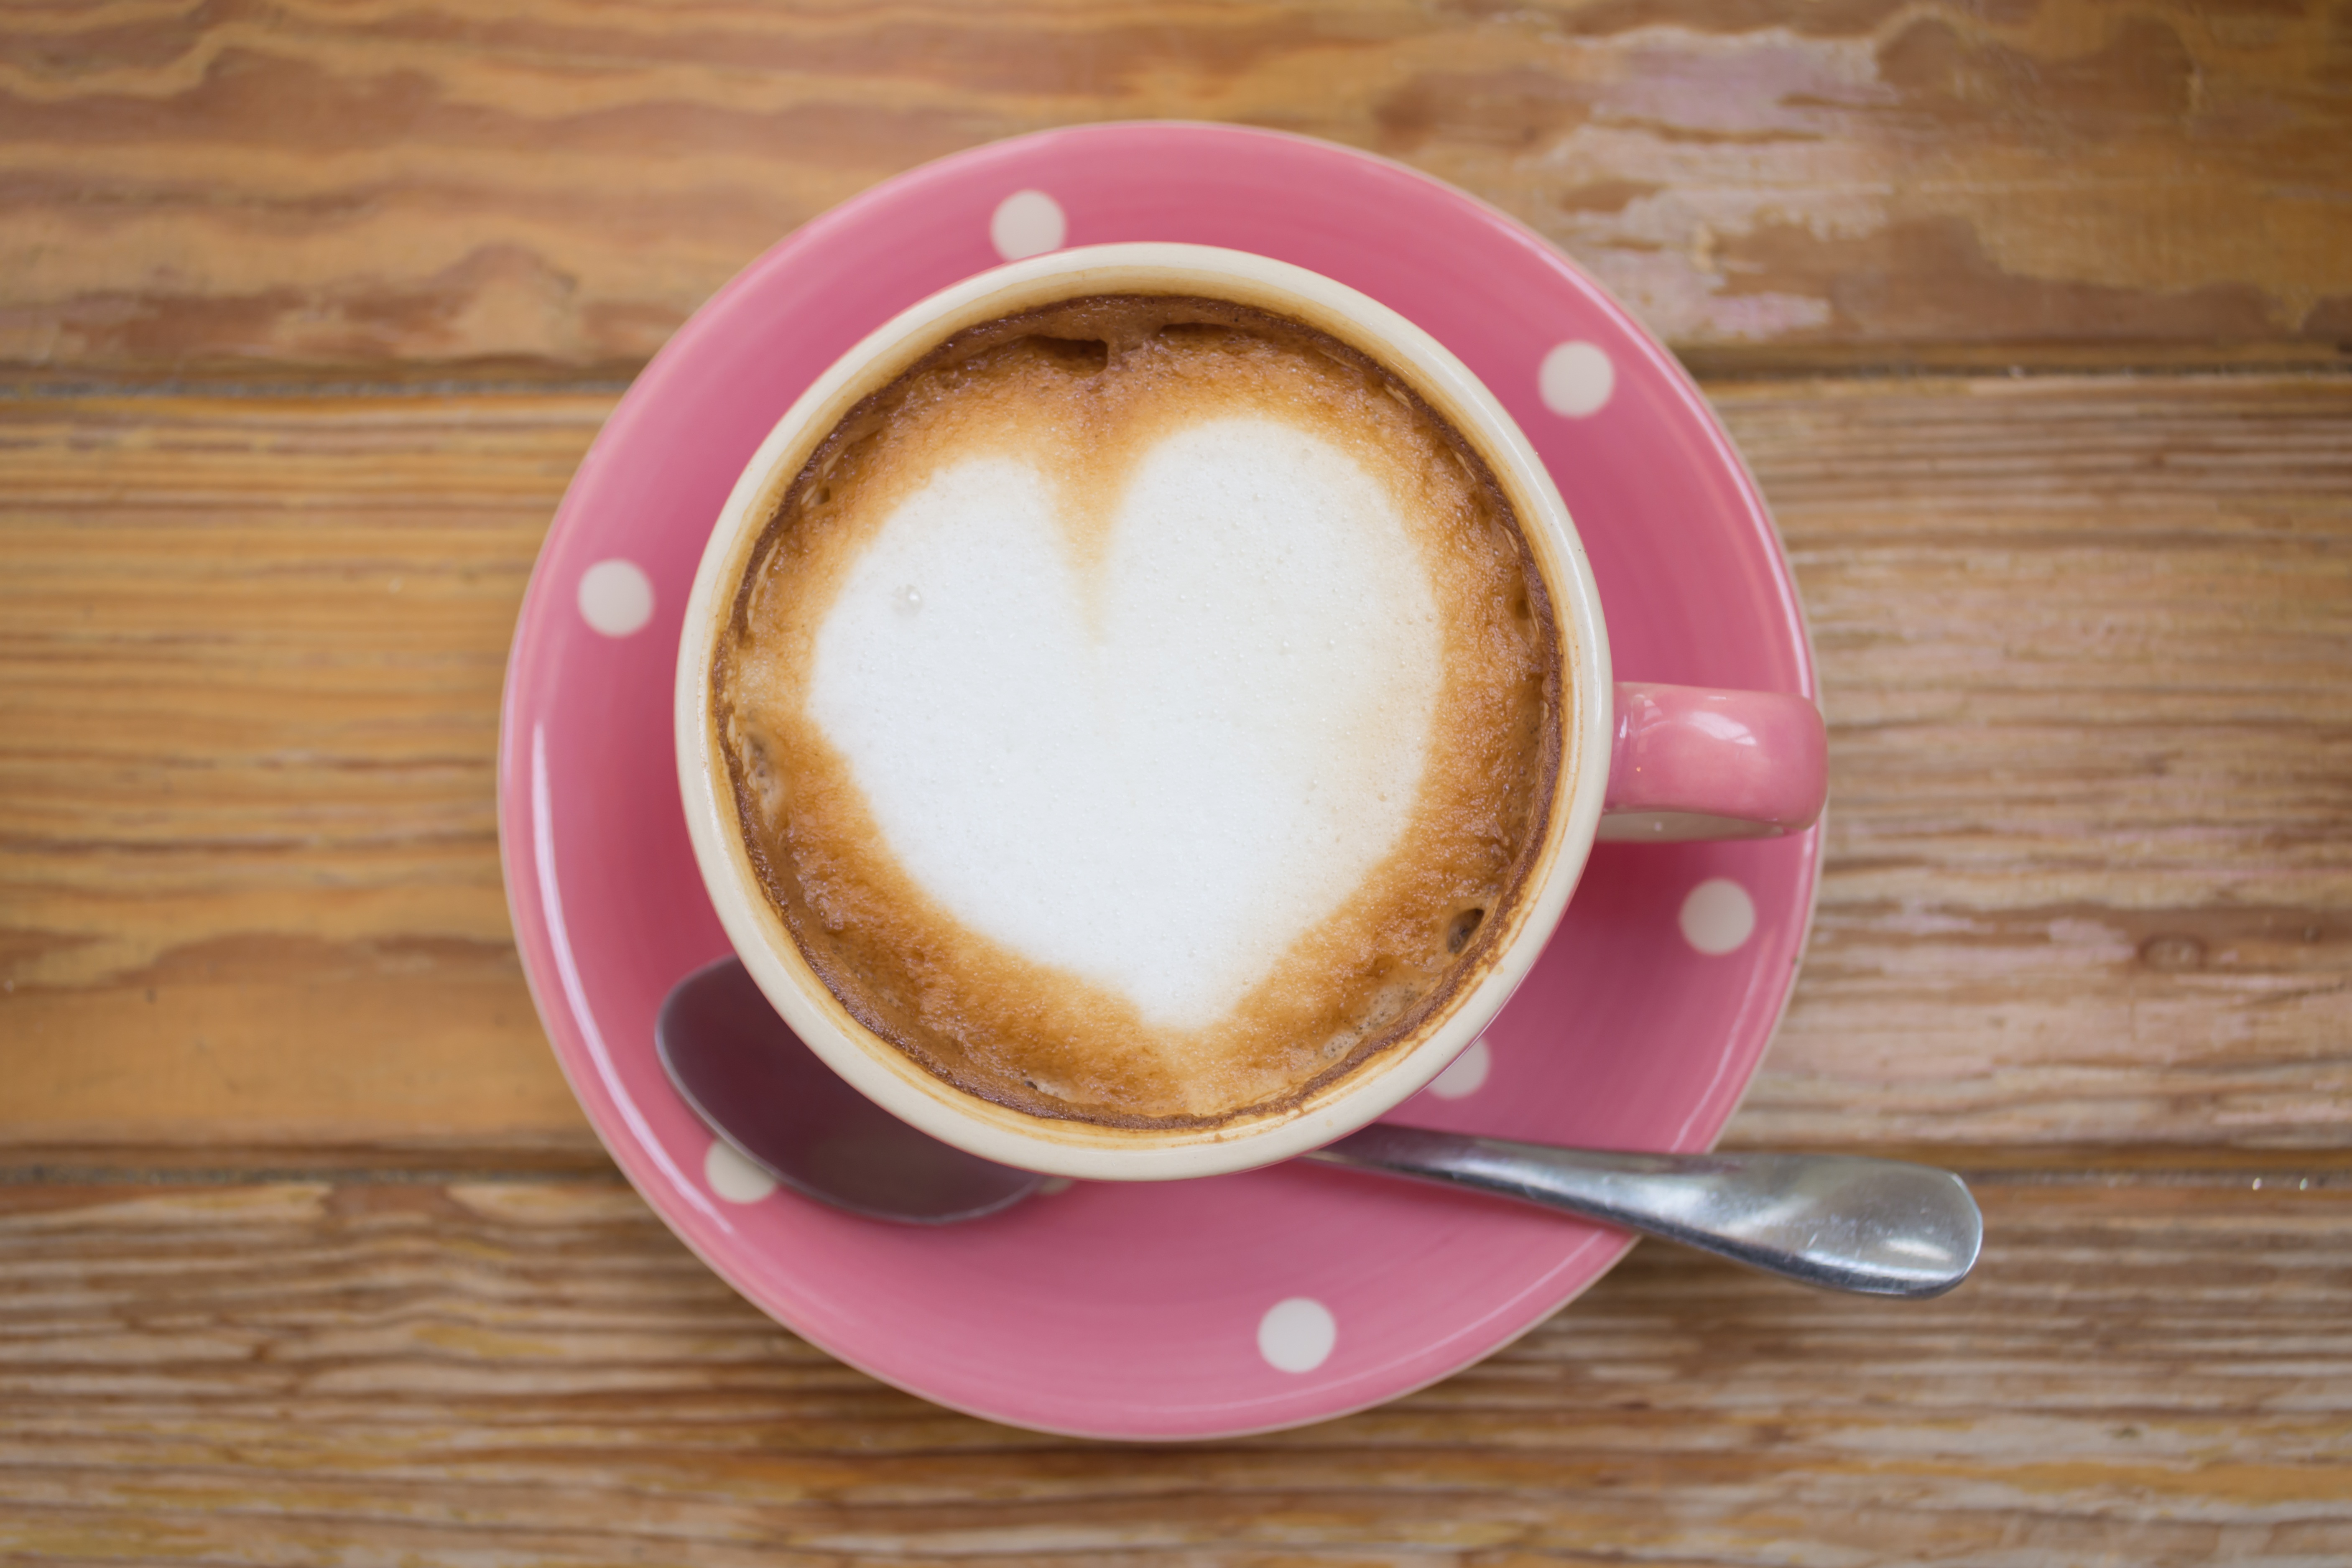
coffee shop, coffee, tea, morning, glass, atmosphere, cup, cappuccino, meal, food, relax, beverage, drink, breakfast, coffee cup, coffee mug, caffeine, holidays, fragrant, have a snack to eat, caff macchiato